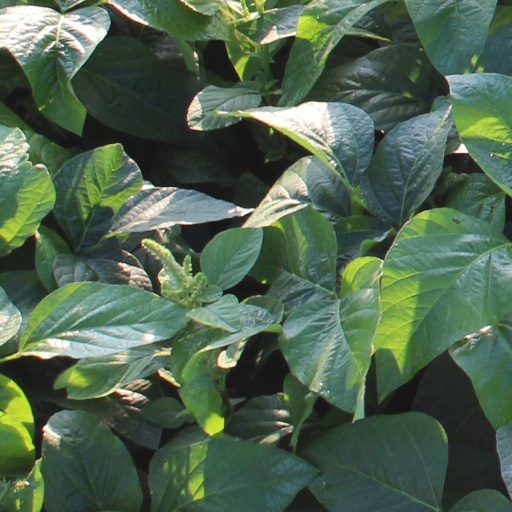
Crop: soybean